SS Mataafa

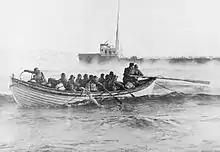
A United States Life-Saving Service crew rowing out to rescue survivors from the wreck of SS "Mataafa", which is visible in the background, on November 29, 1905.

At three-thirty in the afternoon of November 27, 1905, she was on her way out of Duluth, Minnesota, loaded with iron ore and towing the barge "James Nasmyth". According to Captain Richard F. Humble, they were rounding the Apostle Islands when a nor'easter hit. After hours of fighting the storm, Humble decided to turn back to safe port in Two Harbors, Minnesota. After five more hours of struggling with the nor'easter, the ship made it back to Two Harbors, but was unable to enter the harbor due to the darkness. Her only remaining option was to try to make port at Duluth.